Controversy over ethnic and linguistic identity in Moldova

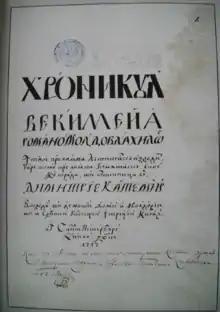
"Hronicul vechimei a Romano-Moldo-Vlahilor" (Chronicle of the durability of Romano-Moldo-Wallachians). Written by Moldavian Prince Dimitrie Cantemir.

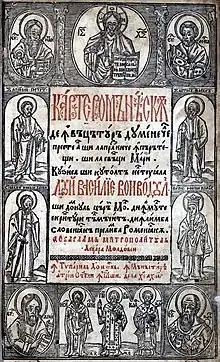
Carte Românească de Învățătură (Romanian Book of Learning). Written by Metropolitan of Moldavia, Varlaam Moțoc.

The chronicles of medieval Moldavia attested the names used by the inhabitants of Moldavia to refer to themselves as well as the common language and origin of Moldavians, Wallachians and Transylvanians. The first important chronicler of Moldavia, Grigore Ureche (1590–1647), states that the Romanians of the Hungarian Kingdom and Moldavians have the same origin, since both "come from Rome". The same author refers to the language of his work as "our Moldavian language". Later, chronicler Miron Costin (1633–1691) wrote in his "On the Moldavian nation" that the "oldest and more righteous" name of the people inhabiting Moldavia, Wallachia and Transylvania is "Rumân" (Romanian), "that is Roman", and that this name was kept from Emperor Trajan's colonizations till to that day, albeit more commonly among the Wallachians and Transylvanians. He also mentioned that, while the people of Moldavia identify as "Moldavian", they call their language "Romanian". His son, chronicler Nicolae Costin (1660–1712), expressed similar opinions.The Wallachian chronicler (1655–1716) explains that by Romanians he means Romanians from Wallachia, Transylvania, and Moldavia, as they all speak essentially the same language and have a common origin. Nevertheless he also states that, unlike the Wallachians and Transylvanians, which identify as "Romanians", the population of Moldavia identifies as "Moldavian". Dimitrie Cantemir (1673–1723), Prince of Moldavia and member of the Royal Academy of Berlin, wrote a history book called "Hronicul vechimei a Romano-Moldo-Vlahilor" (Chronicle of the Ancientness of the Romanian-Moldavian-Vlachs). In the introductory part, he calls it "a chronicle of the entire Romanian land" ("Hronicon a toată Țara Românească") that "later was divided into Moldavia, Wallachia and Transylvania" ("care apoi s-au împărțit în Moldova, Muntenească și Ardealul") and mentions that the book was first written in Latin and then translated into Romanian ("pre limba românească"). While attesting that the people of Moldavia call themselves "Moldavians", he also states that "Romanian" is to be used when referring commonly to Transylvanians, Moldavians and Wallachians("carii cu toții cu un nume de obște români să chiamă").